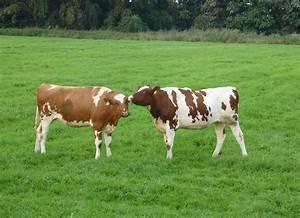
cow